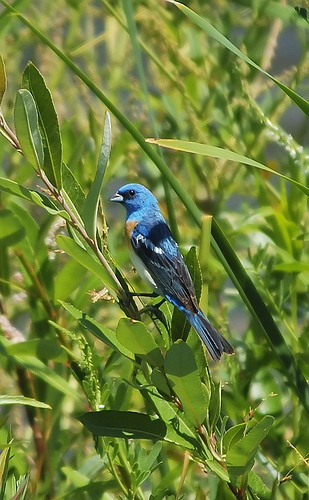
brightly colored blue and orange bird, very skinny and small, long tail
this is a blue bird with a yellow and white belly with a white billthere is a blue bird with a light grey beak, blackish feet and tarsus, black eyes, a white abdomen, and a light brown breast.
this is a blue bird with a black wing and a white beak.
this small blue bird has a short black beak, black wings, and a white breast and abdomen with a small russet patch.
the bird has a blue crown and a blue back with a wide black strip across it.
this slim bird is shades of blue, with a large rounded head and short bill.
this bird is blue with black and has a very short beak.
this bird has a bright white breast and a sky blue crown
this bird has a pointed black bill, with a blue head and back.
Species: Lazuli Bunting